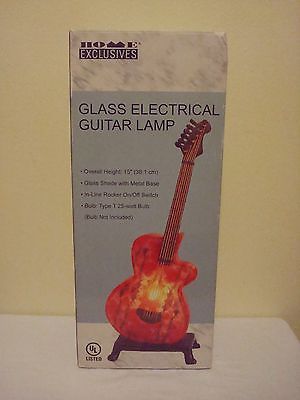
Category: lamp